New Zealand Order of Merit

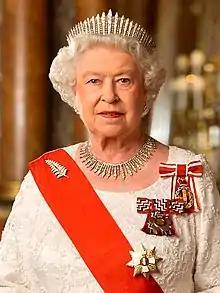
Elizabeth II wearing the sash and star of the New Zealand Order of Merit

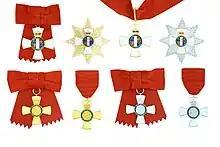
Insignia of the New Zealand Order of Merit

Knight/Dames Grand Companion and Knight/Dames Companion are entitled to use the style "Sir" for males and "Dame" for females.